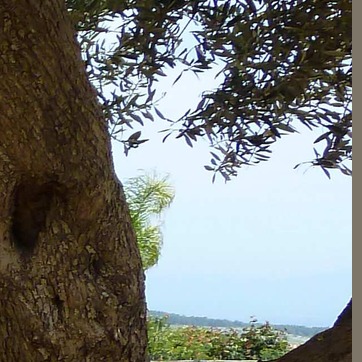
Material: sky